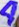
Number: 4